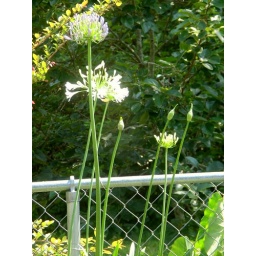
Front flower is Purple, Back flowers White on the waterfall feature in our backyard.